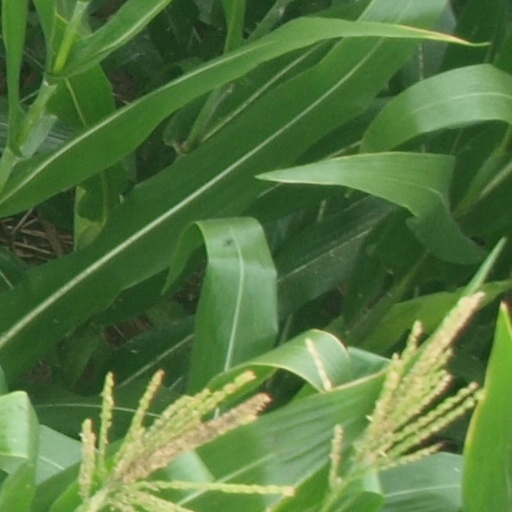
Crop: maize; corn